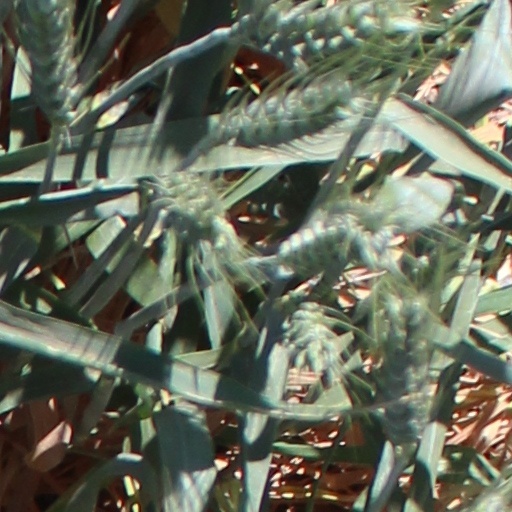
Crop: wheat